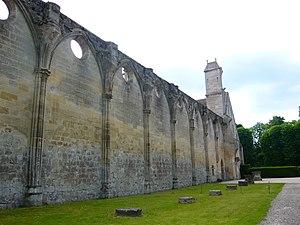
Vue depuis le nord-est sur le mur sud de l'ancienne abbatiale, présentant les vestiges des neuf travées. Au fond, l'on aperçoit le pignon nord du bâtiment des convers.
Cette liste recense les monuments historiques du département du Val-d'Oise, en France.
L'abbaye de Royaumont est un ancien monastère cistercien situé dans le hameau de Baillon à Asnières-sur-Oise dans le Val-d'Oise, à environ trente kilomètres au nord de Paris.